Italian fascism

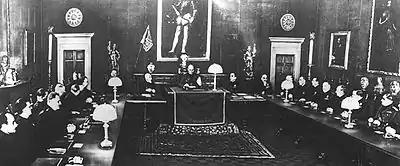
The session of the Grand Council of 9 May 1936, where the Italian Empire was proclaimed

To the south, the regime claimed the archipelago of Malta, which had been held by the British since 1800. Mussolini claimed that the Maltese language was a dialect of Italian and theories about Malta being the cradle of the Latin civilization were promoted. Italian had been widely used in Malta in the literary, scientific and legal fields and it was one of Malta's official languages until 1937 when its status was abolished by the British as a response to Italy's invasion of Ethiopia. Italian irredentists had claimed that territories on the coast of North Africa were Italy's Fourth Shore and used the historical Roman rule in North Africa as a precedent to justify the incorporation of such territories to Italian jurisdiction as being a "return" of Italy to North Africa. In January 1939, Italy annexed territories in Libya that it considered within Italy's Fourth Shore, with Libya's four coastal provinces of Tripoli, Misurata, Benghazi and Derna becoming an integral part of metropolitan Italy. At the same time, indigenous Libyans were given the ability to apply for "Special Italian Citizenship" which required such people to be literate in the Italian language and confined this type of citizenship to be valid in Libya only. Tunisia that had been taken by France as a protectorate in 1881 had the highest concentration of Italians in North Africa and its seizure by France had been viewed as an injury to national honour in Italy at what they perceived as a "loss" of Tunisia from Italian plans to incorporate it. Upon entering World War II, Italy declared its intention to seize Tunisia as well as the province of Constantine of Algeria from France.